Sandown Bay

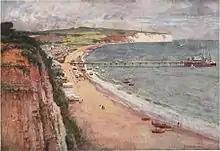
The white cliffs of Culver Down painted by A. Heaton Cooper

In the past, the bay had significant military importance as the wide beach offered a good landing-point for an armed invasion of the Island. To protect against a French or Spanish invasion, Henry VIII built Sandown Castle in the centre of the bay as part of his chain of coastal defences to protect the South-Coast of England. However, the castle was still under construction during the French invasion of the Isle of Wight of 1545 when it was overwhelmed. This castle fell into disrepair due to coastal erosion and was demolished in 1631, though the remains of the foundations of the castle are still visible along the shore at low tide. Sandown Fort, also known as the "Diamond Fort" after its arrow-headed bastions, this was built using the remains of the old castle further up the coast.